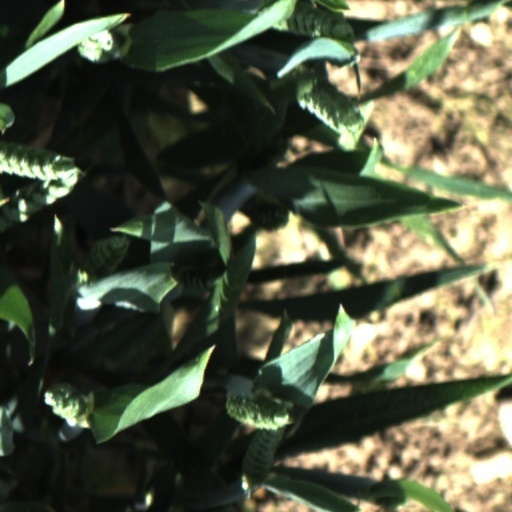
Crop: wheat